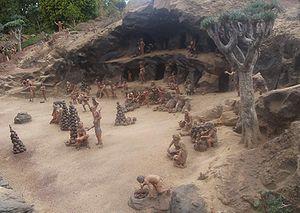
Les Guanches sont le peuple autochtone des îles Canaries. Les Guanches étaient les seuls indigènes qui vivaient dans la région nommée Macaronésie, comme dans les Açores, le Cap-Vert, Madère et les Îles Selvagens. Ce sont les seuls Berbères à n'avoir pas été islamisés. Leur civilisation a disparu en tant que telle, mais a laissé des traces dans la culture canarienne et quelques vestiges.